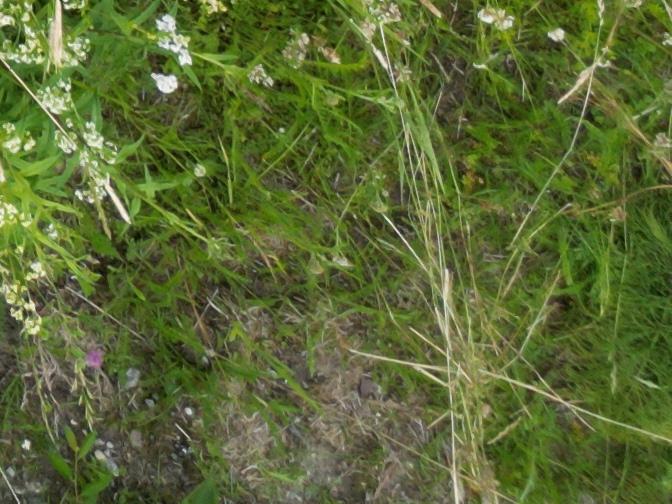
Flowers visible: yarrow flowers, yarrow flowers